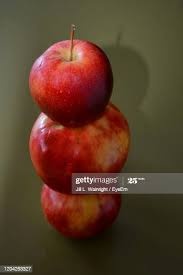
Label: apple